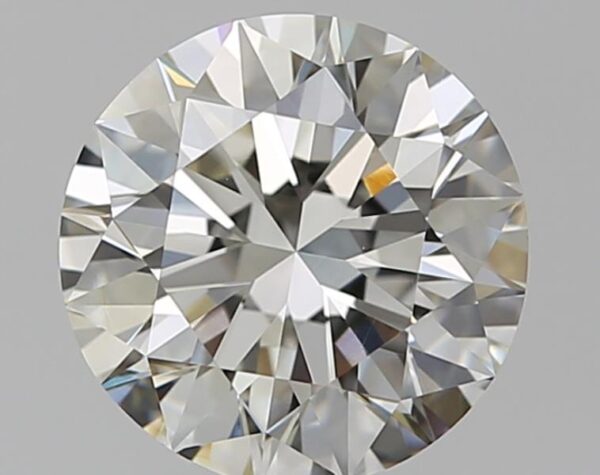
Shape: round
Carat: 1.79
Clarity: VVS1
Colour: J
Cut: EX
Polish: EX
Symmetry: EX
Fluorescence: N
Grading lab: GIA
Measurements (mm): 7.72 x 7.77 x 4.83